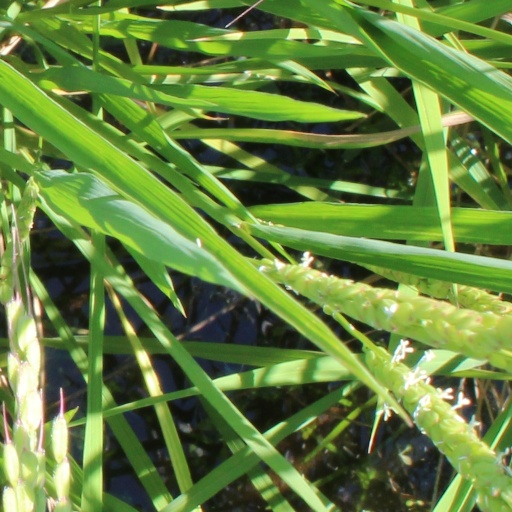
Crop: rice